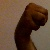
The image shows a hand gesture representing the letter 'M' in Indian Sign Language.